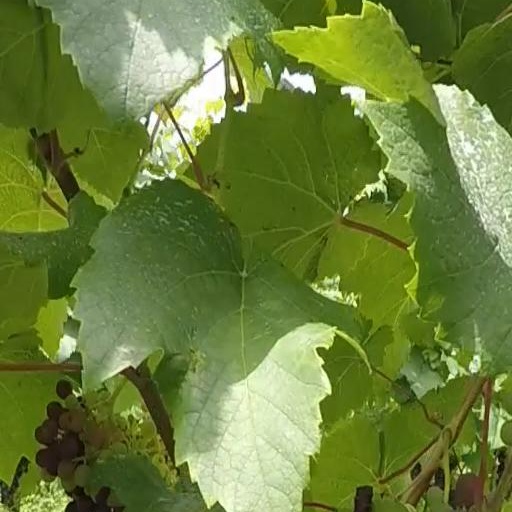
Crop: grape